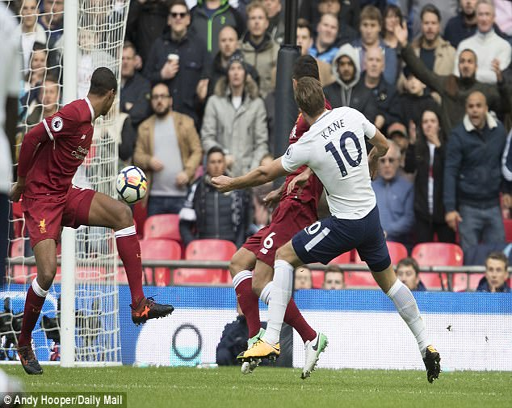
person watches on as his shot flies home for the opening goal of the game against football team